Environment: real
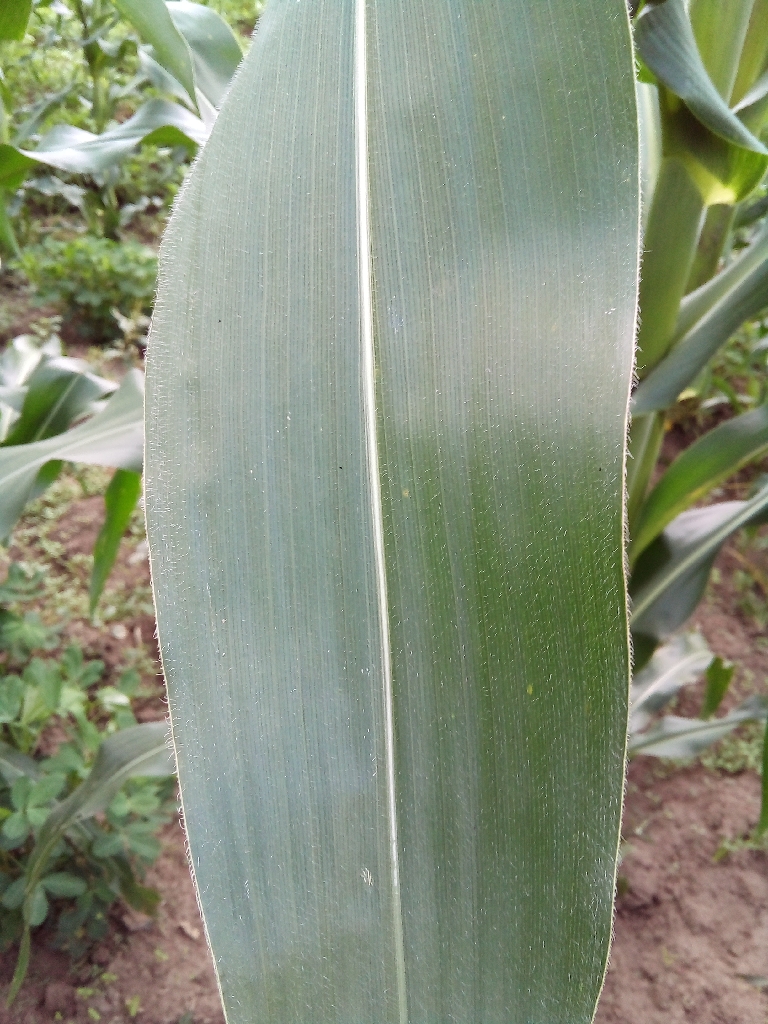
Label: healthy